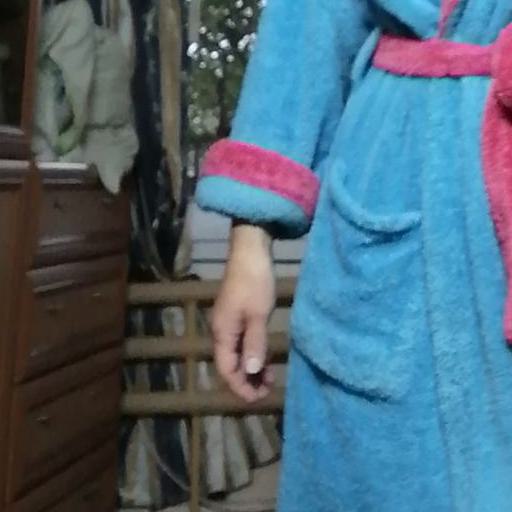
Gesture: no_gesture